A Tale of Legendary Libido

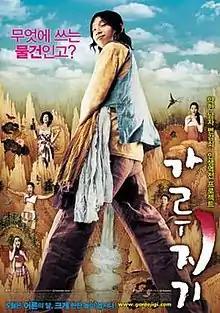
Theatrical poster

A Tale of Legendary Libido is a 2008 South Korean comedy film directed and written by Shin Han-sol starring Bong Tae-gyu, Kim Shin-ah, and Oh Dal-su released on April 30, 2008.